Tansu

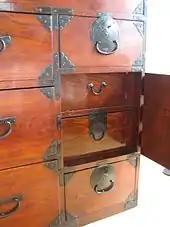
Detail of lockable compartment of a

The problem was largely alleviated through reforms of the coastal navigation infrastructure and regulations suggested by Kawamura Zuiken in 1670. Among his implemented recommendations was the designation of reliable sea transporters of government rice as (merchants representing the interests of the shogunate). As well, he convinced the authorities to allow properly designated vessels to trade for their own account at coastal towns en route. Though most certainly an inducement to shipping traders, there was a physical constraint that stood in the way of predictable success. The ships, though impressive in construction, were usually under in length, with a scant crew of eleven or less. Coastal townspeople were not always impressed when these mariners arrived.